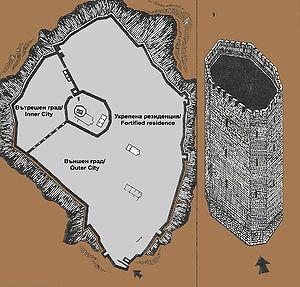
Plan du château de Cepina (Bulgarien)
La ville-forteresse de Tsepina est un site médiéval de Bulgarie, situé à 6 km au nord-ouest du village de Dorkovo, à 18 km à l’est de la ville de Velingrad, dans la partie occidentale des Rhodopes, dans l'oblast de Pazardžik, obština de Velingrad. La forteresse, aujourd’hui en ruines, a été construite sur un sommet conique portant le même nom, dont l’altitude atteint 1 136 km.